Peter Wallenberg Jr.

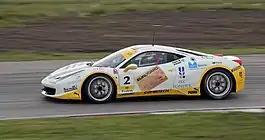

Peter Wallenberg is Chair of Knut and Alice Wallenberg Foundation, Marianne and Marcus Wallenberg Foundation, Berit Wallenberg Foundation, Dr. Tech. Marcus Wallenberg Foundation for Education in International Industrial Entrepreneurship, Marcus Wallenberg Foundation for International Scientific Collaboration, Peter Wallenberg Foundation, The Foundation for Economic History Research within Banking and Enterprise, and Wallenberg Foundations AB.